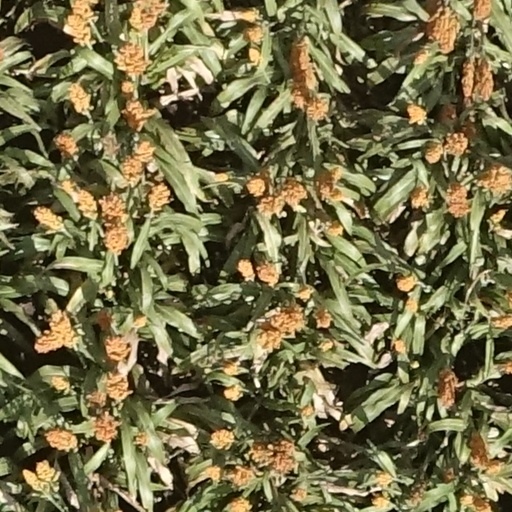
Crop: sorghum